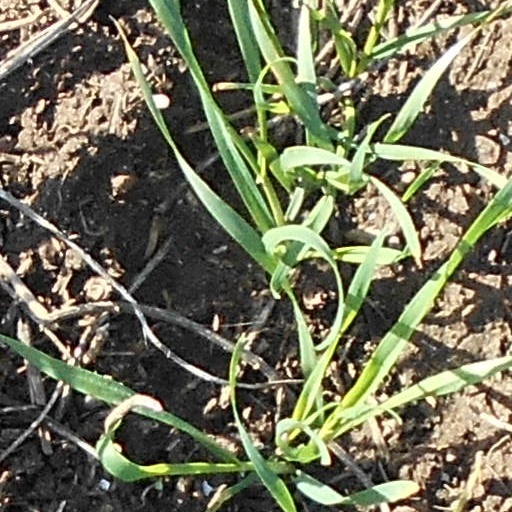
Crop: wheat